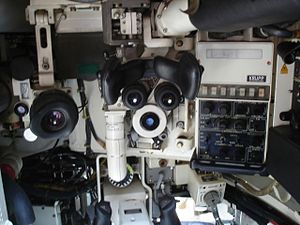
Leopard 2 (kampvogn) / Motor
Skyttens plads i en Leopard 2A4, bemærk rettegrebene i bunden af billedet.
Leopard 2 er en kampvogn udviklet og produceret af det tyske Krauss-Maffei Wegmann, der er en af Europas førende producenter af pansrede køretøjer.